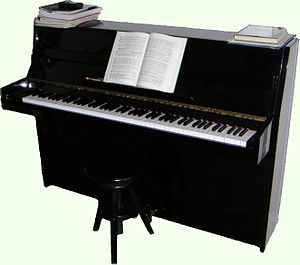
Pianino
Et Pianino
Pianino, er et pianette, lille opretstående klaver med krydsstrengning. Dets kasse er ca. 1 meter høj, ganske lidt over klaviaturet. Navnet pianino blev introduceret midt i 1800-tallet.